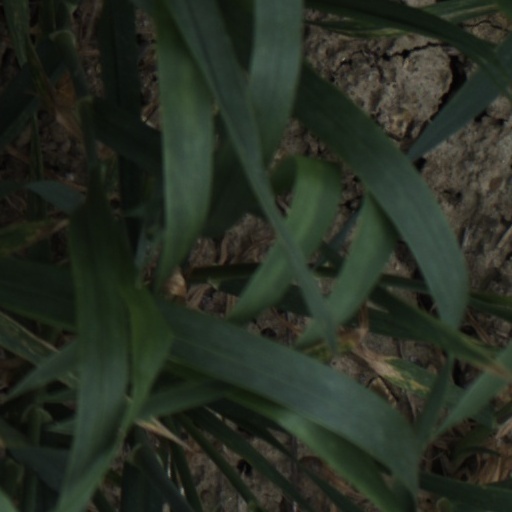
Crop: wheat